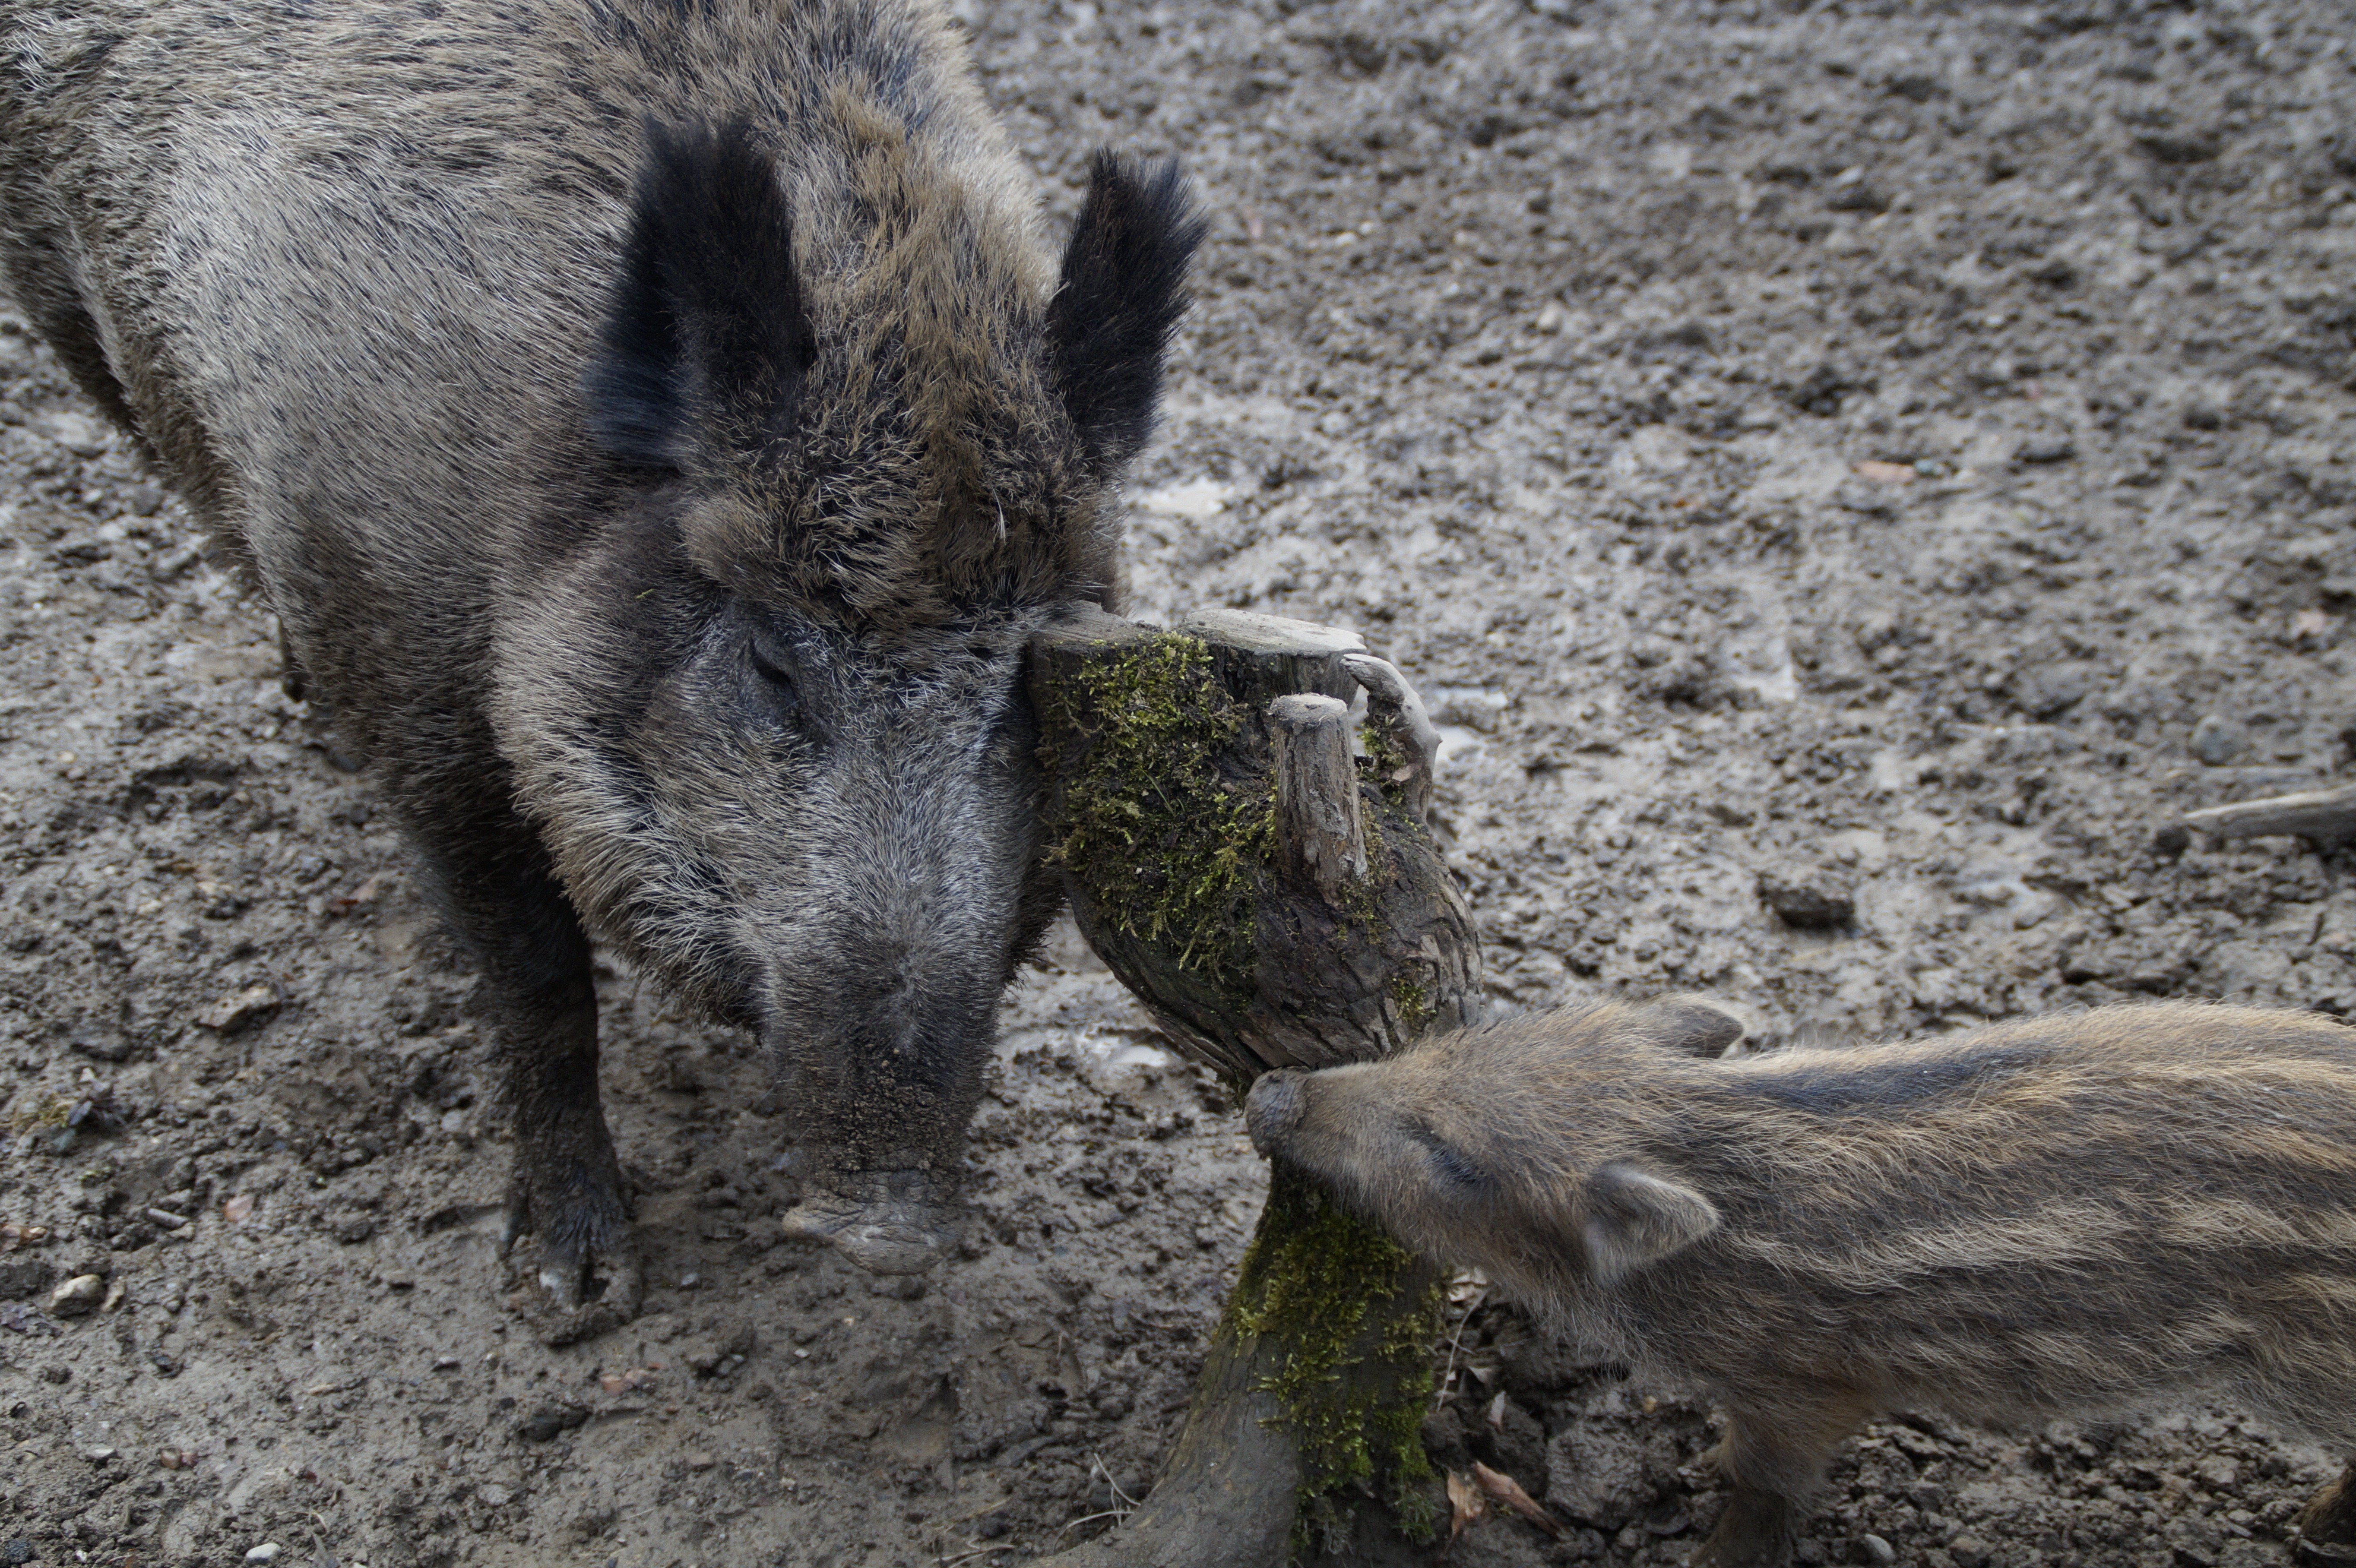
scrub, wildlife, mud, mammal, fauna, pigs, vertebrate, learn, pig, behavior, muddy, mother and child, imitation, wild boar, launchy, wild boars, rub, domestic pig, quagmire, bache, pig like mammal, peccary, scratching themselves